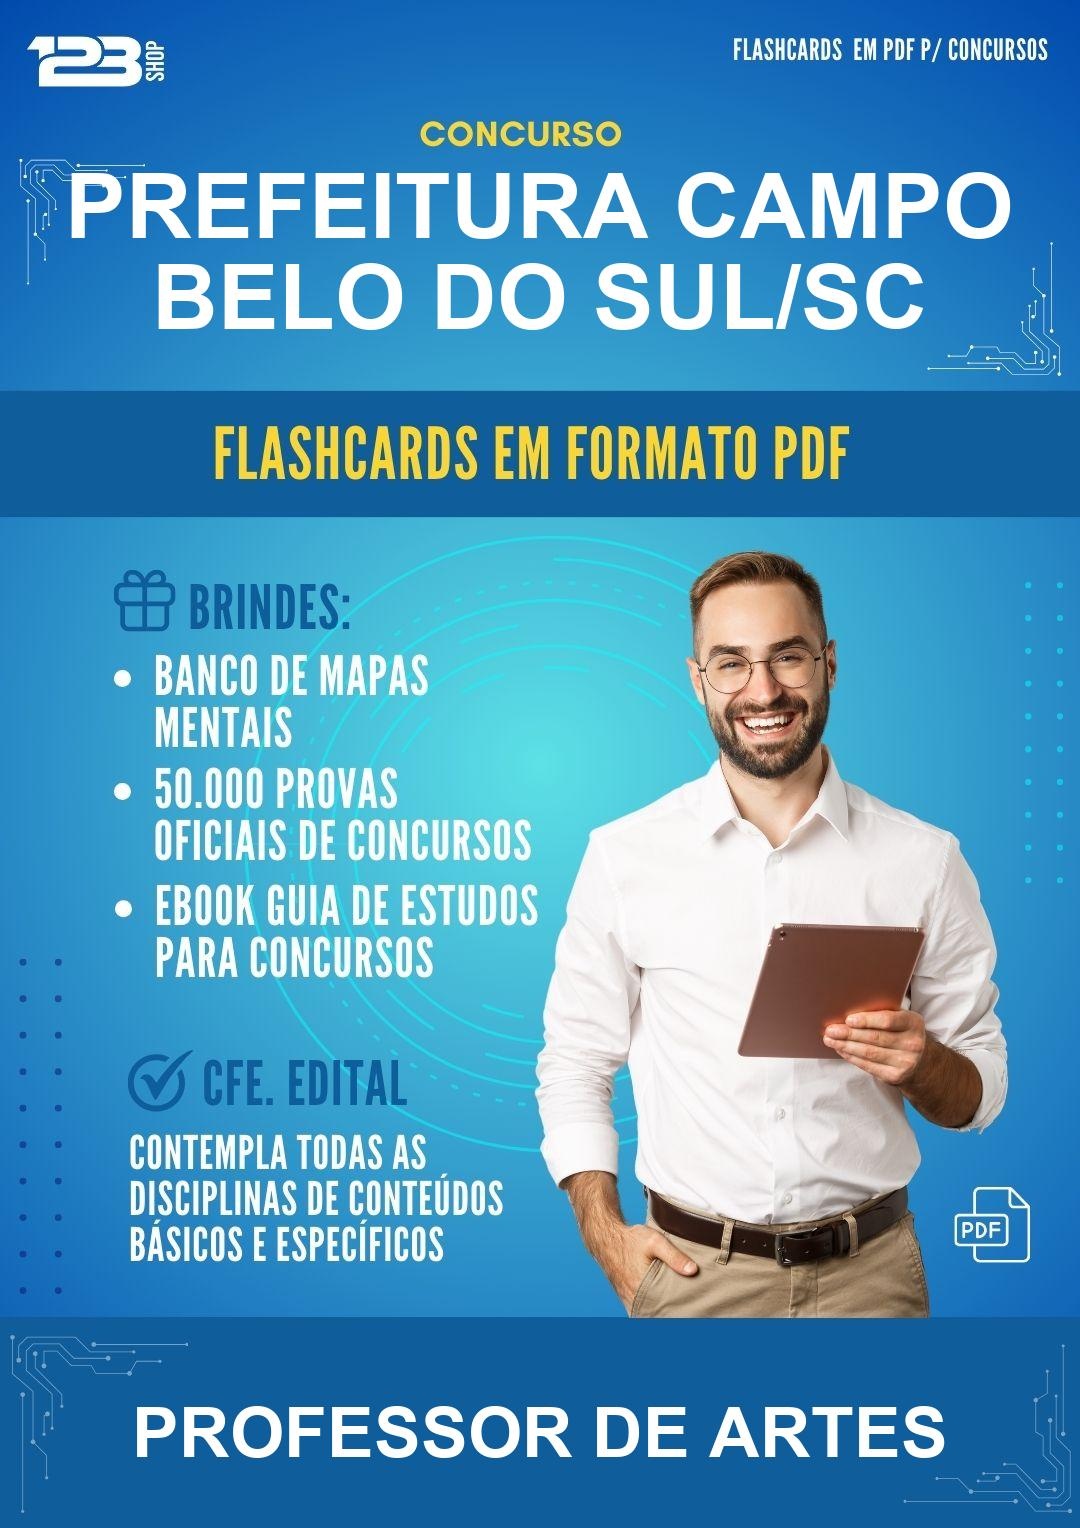
Flashcards em PDF para o Concurso Prefeitura Campo Belo do Sul/SC para Professor de Artes - 600 Flashcards
Brand: Loja123shop
Flashcards em Formato PDF para Concurso Prefeitura Campo Belo do Sul/SC para Professor de Artes - 600 Flashcards Está estudando para concurso? Aprimore os seus estudos com nossos flashcards no formato PDF que foram concebidos para otimizar seu tempo de estudo. Nossos flashcards foram criados com o objetivo de facilitar o seu estudo e aumentar suas chances de aprovação no concurso. Eles foram produzidos com a ajuda de Inteligência Artificial no formato de questões de CERTO ou ERRADO, que analisou milhares de provas e conteúdos teóricos desse assunto e identificou os assuntos mais importantes e os que mais costumam cair nas provas desses concursos. Com essa base de dados em mãos, cruzamos as informações e identificamos os pontos mais relevantes e com isso geramos todos os flashcards, tanto de Conhecimentos Básicos e Específicos para esse concurso. Brindes Exclusivos Compre esse material e ganhe brindes exclusivos. Veja abaixo: Acesso ao nosso banco de provas oficiais de concursos com mais de 50.000 provas Acesso ao nosso banco de resumos esquematizados para concursos Acesso ao nosso Ebook - Guia Completo de Estudos para Concursos Como Você Receberá o Produto? Nossos Flashcards são em Formato PDF . Após a confirmação, em até 9 horas você receberá um e-mail automático do sistema com o link para acessar todo o material e os brindes, que também são em formato PDF. Em alguns casos esse e-mail com o link de acesso pode parar na sua caixa de spam ou lixeira , portanto pedimos sua atenção para sempre verificar nestes locais ao confirmar sua compra.
Category: Arts & Entertainment > Hobbies & Creative Arts > Arts & Crafts > Art & Crafting Tools > Thread & Yarn Tools > Fiber Cards & Brushes > Flick Carders